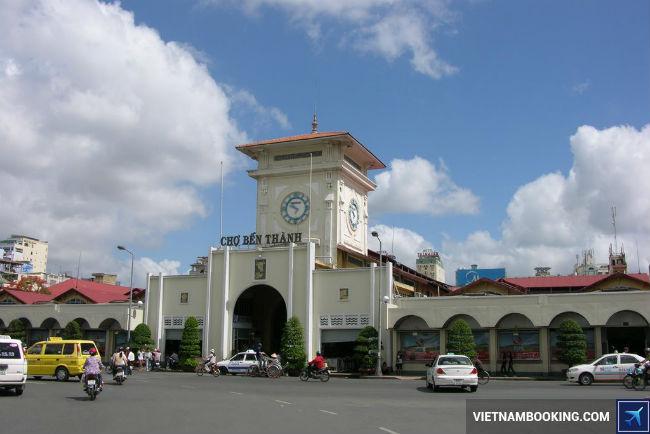
có nhiều xe cộ đang lưu thông ở trên con đường phía trước khu chợ